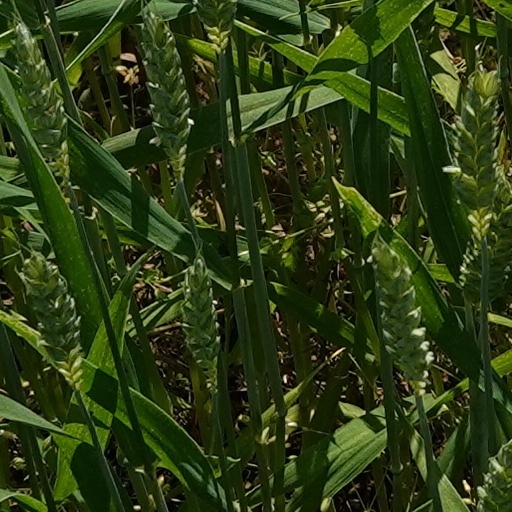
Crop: wheat